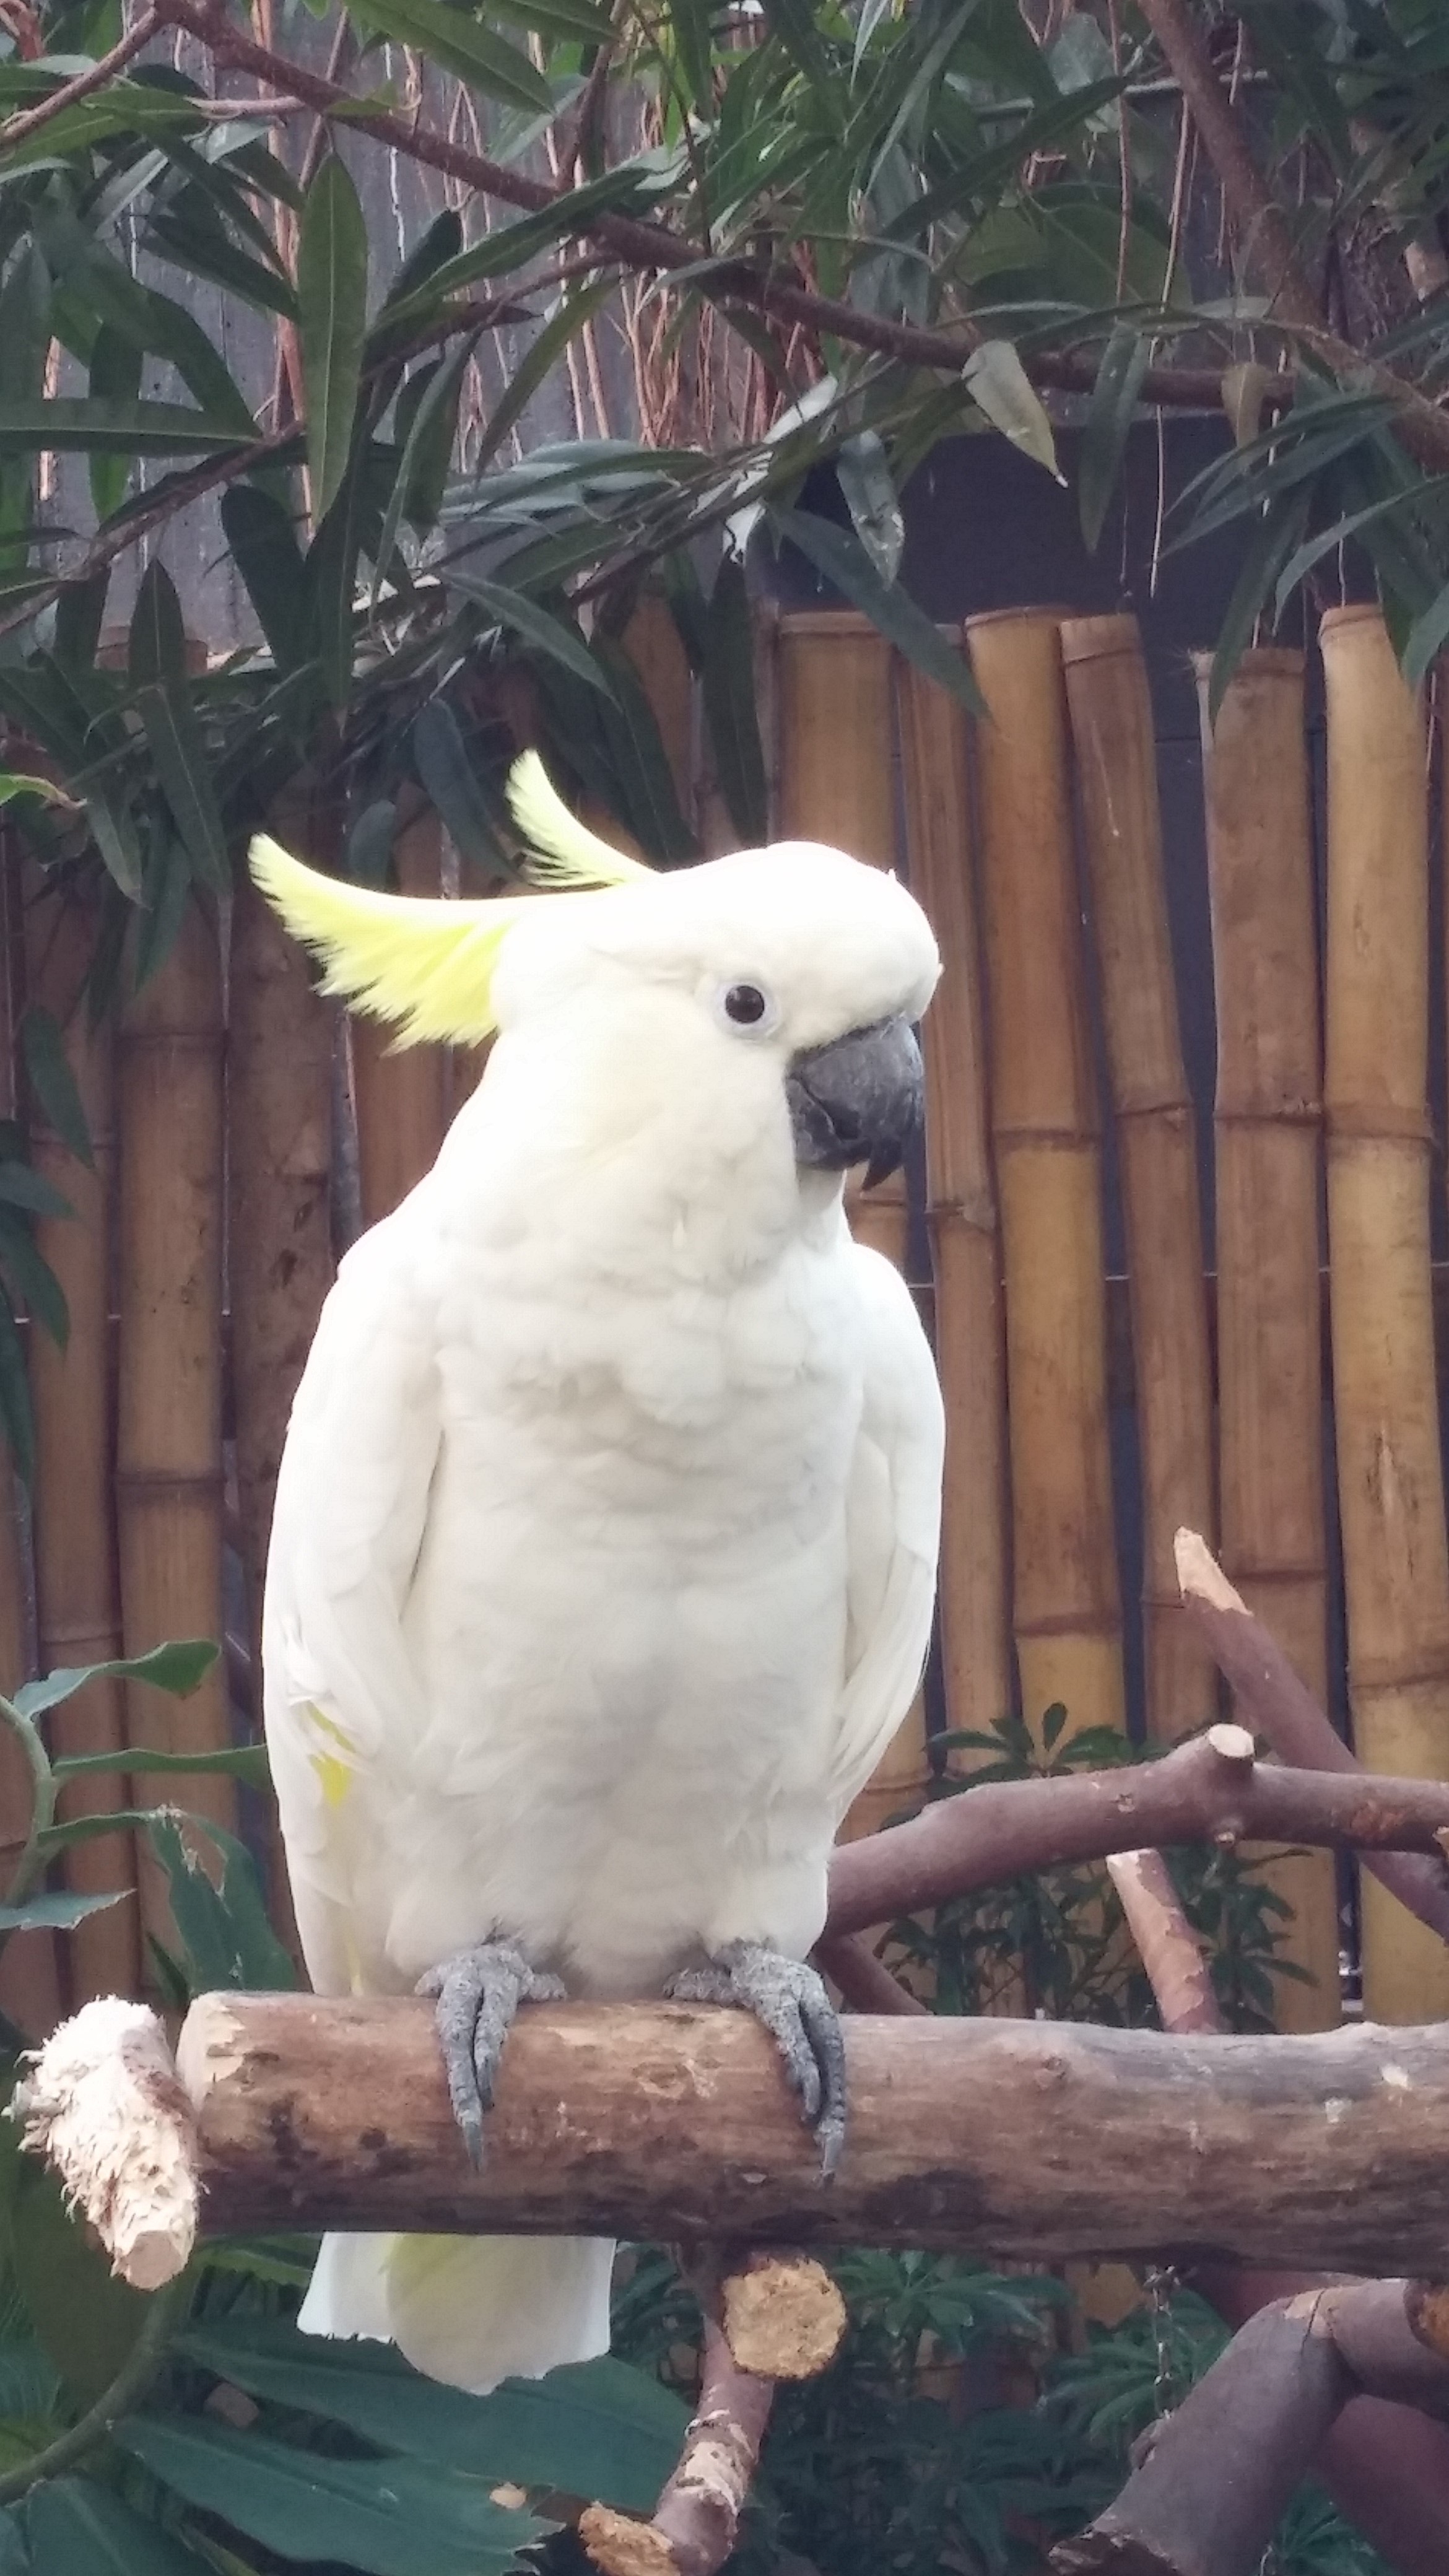
bird, zoo, beak, fauna, canada, vertebrate, parrot, parakeet, british columbia, cockatoo, bloedel conservatory, common pet parakeet, sulphur crested cockatoo